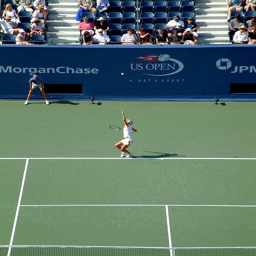
A man about to serve at a public tennis match.
Tennis player watching ball fall at a competition.
A tennis player serves a ball at the US Open.
a tennis player getting ready to serve the ball
A person on a court with a tennis racket.